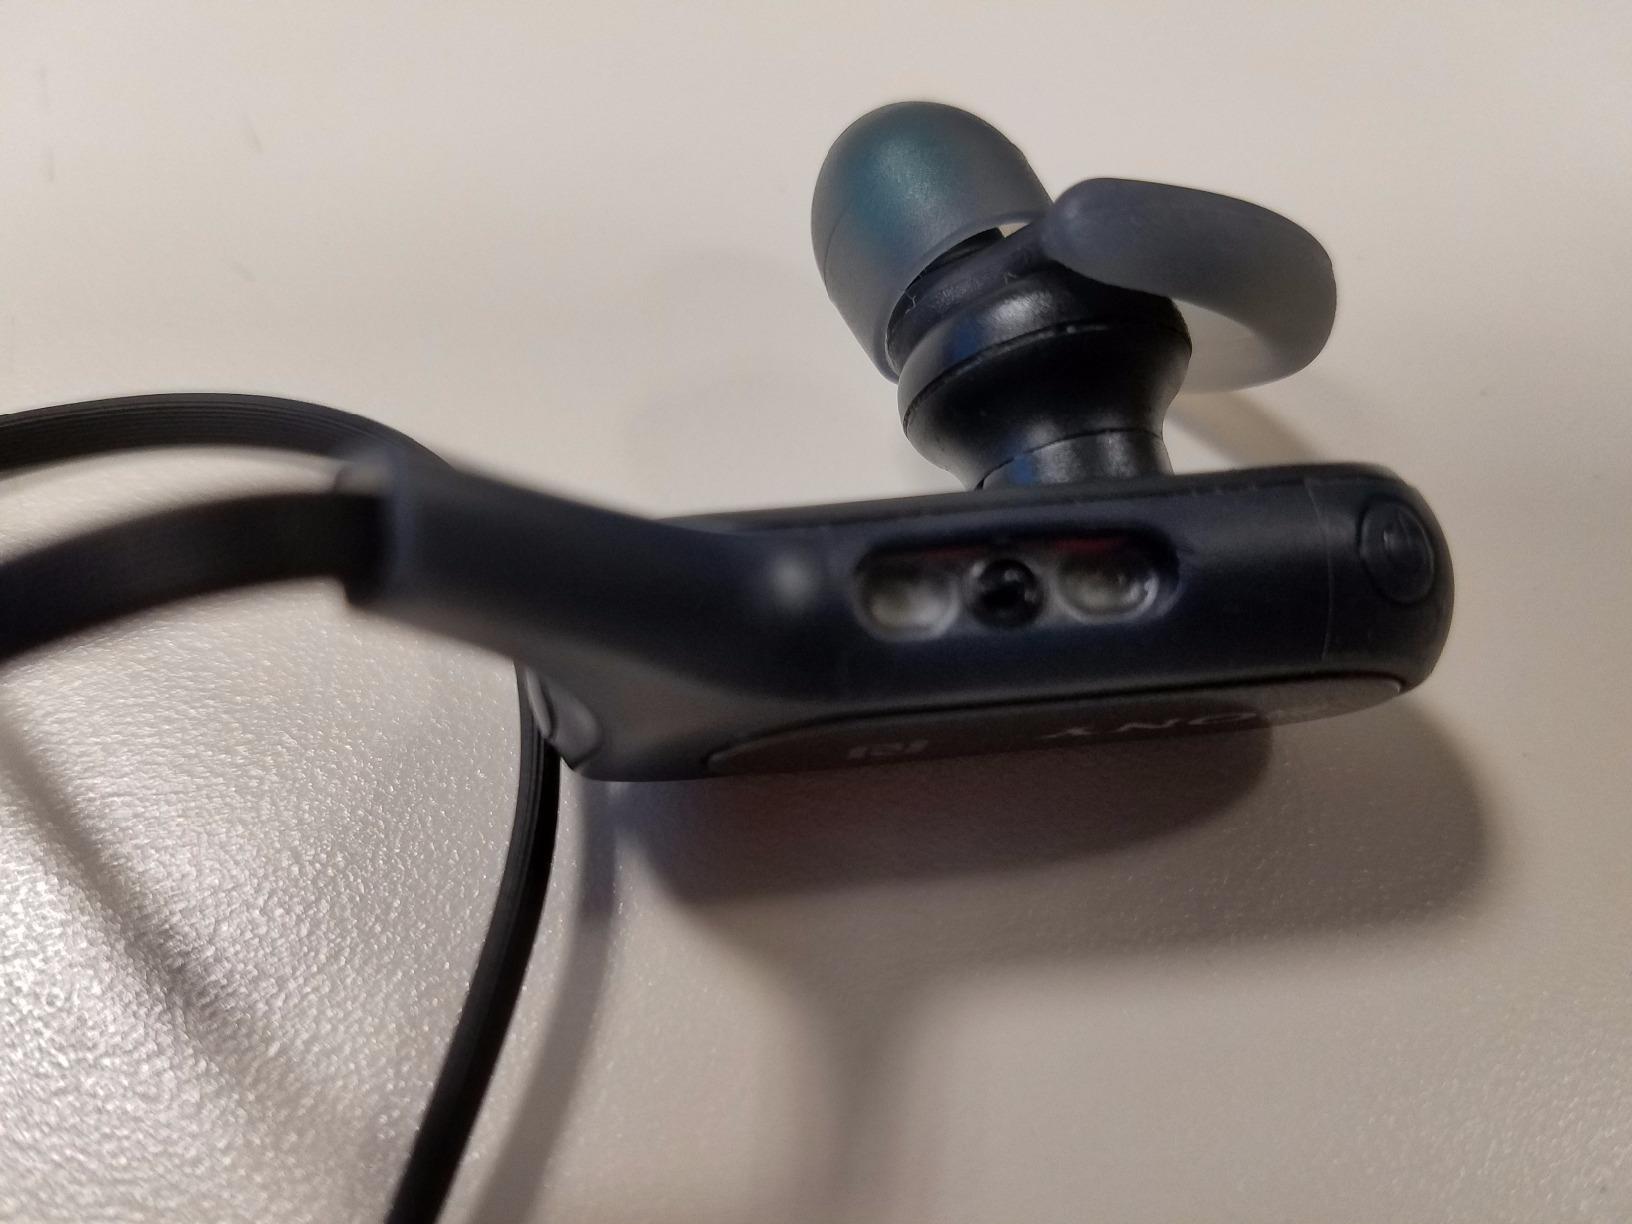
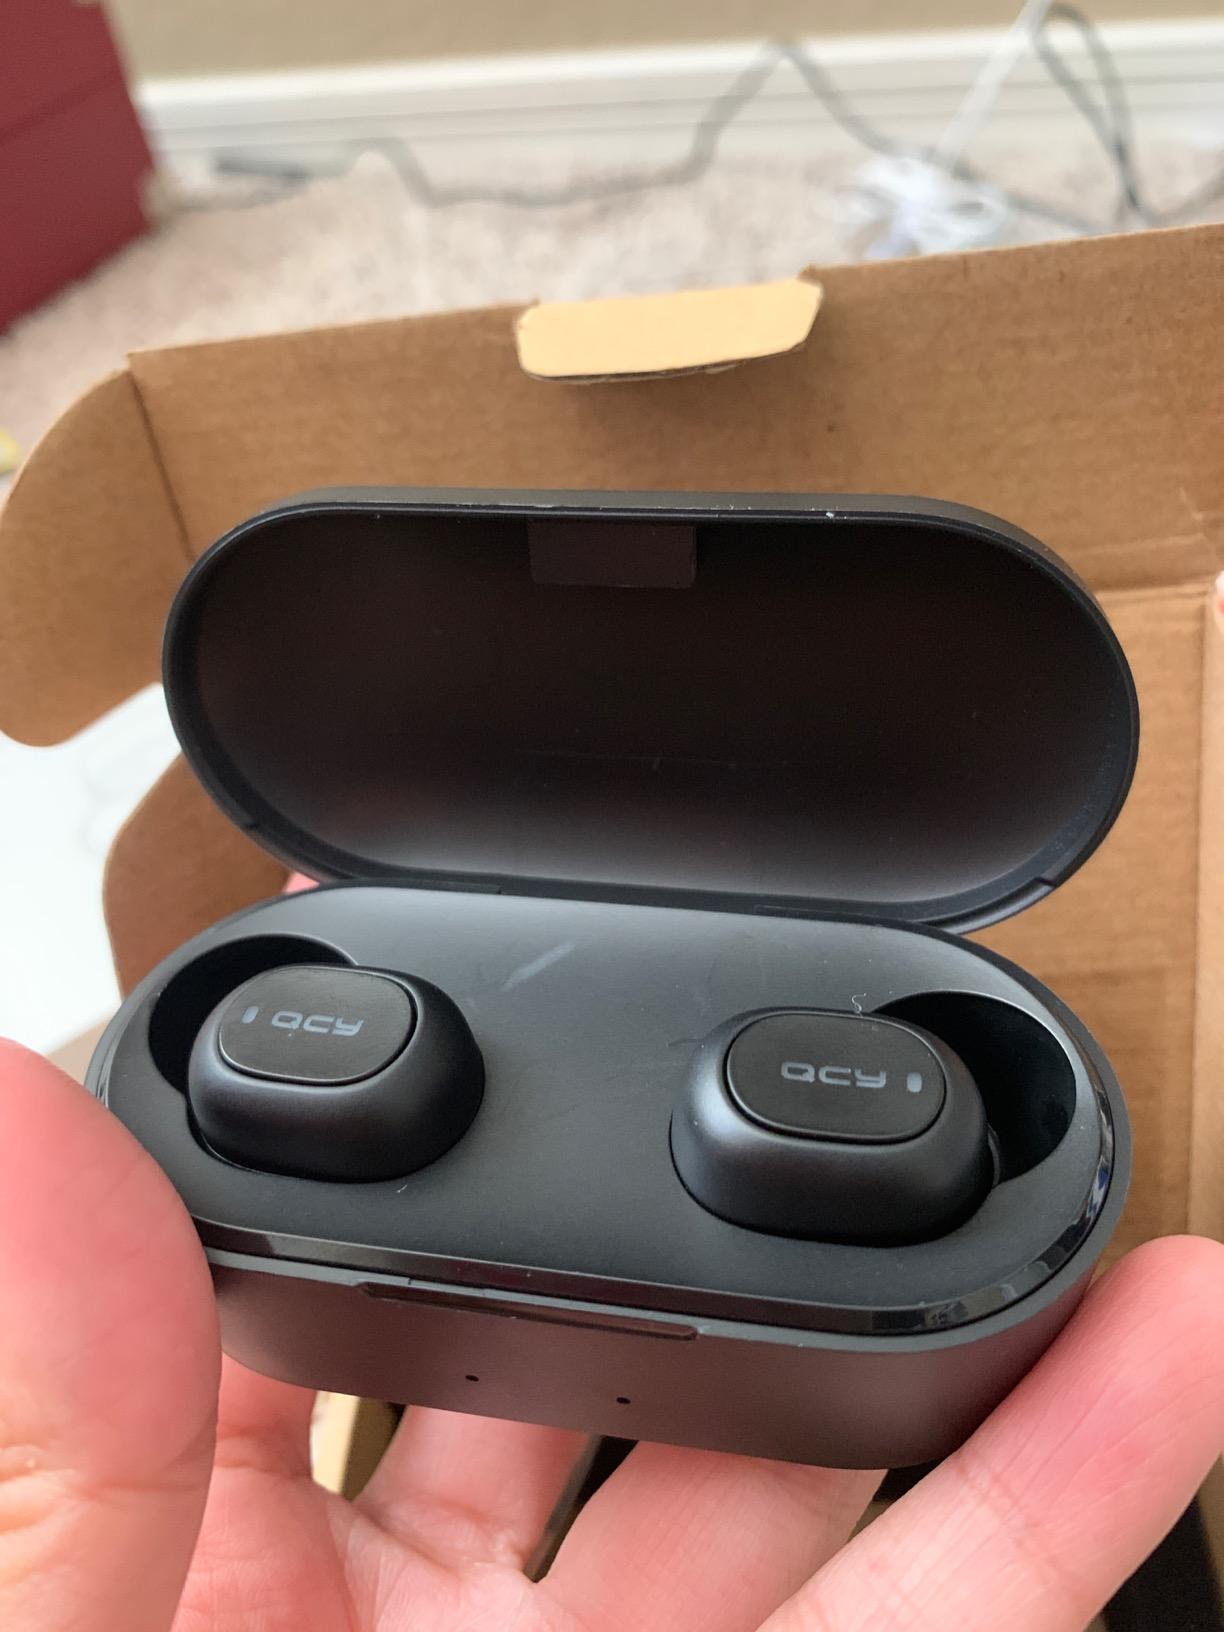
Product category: earbuds
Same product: no